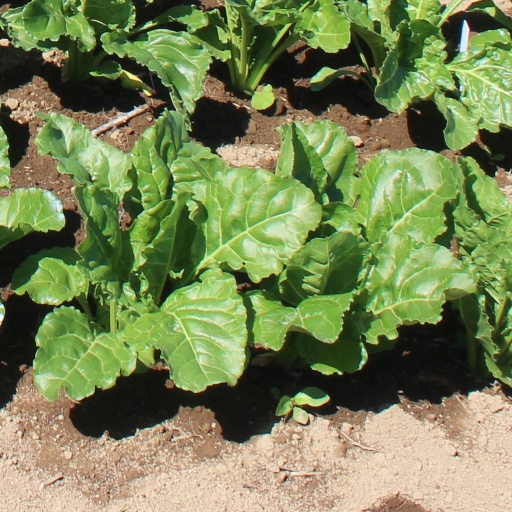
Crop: sugar beet